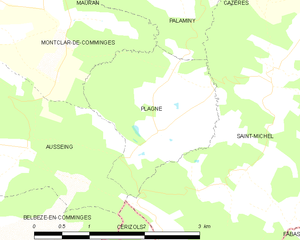
Ausseing est une commune française située dans le département de la Haute-Garonne en région Occitanie.
Plagne est une commune française située dans le département de la Haute-Garonne, en région Occitanie.